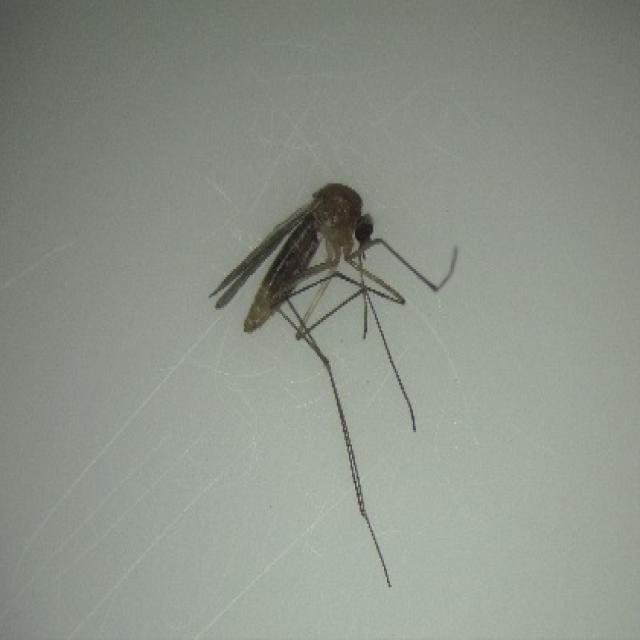
Species: culex_pipiens